Loay Interior Road

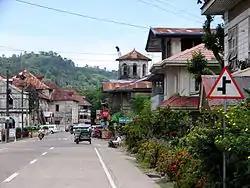
The Loay Interior Road in Loboc.

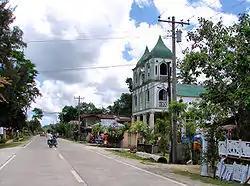
The road in Batuan.

The route starts in Loay, as a junction from Tagbilaran East Road. It traverses to Loboc, Bilar and Batuan. The road reaches Carmen and makes junctions of Carmen−Sagbayan−Bacani Road (N853) and Dat-an−Carmen−Sierra Bullones−Pilar−Alicia Road (N854), respectively. The highway traverses to Dagohoy and San Miguel. After reaching Trinidad, the road ends at a Three-way intersection of Tagbilaran North Road and Tagbilaran East Road.